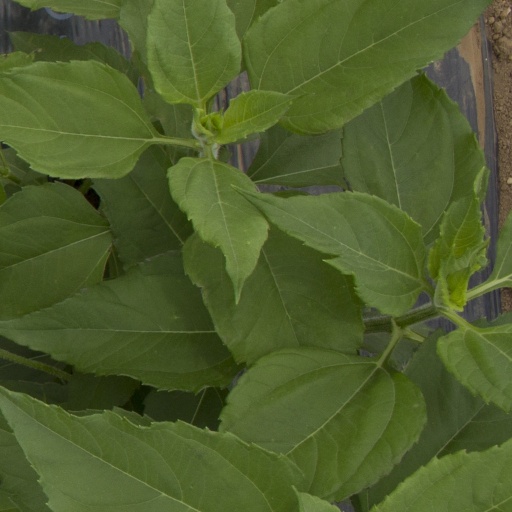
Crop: Jerusalem artichoke